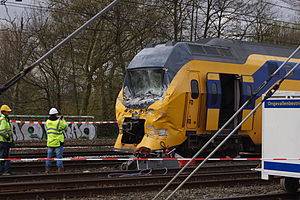
Jernbane / Jernbanevirksomhed / Sikkerhed
På trods af, at jernbanedrift er en af de sikreste transportformer, forekommer uheld.
En jernbane er en type af transport, der foregår på en specialdesignet skinnevej til transport af passagerer og gods med tog.